Adele Faccio

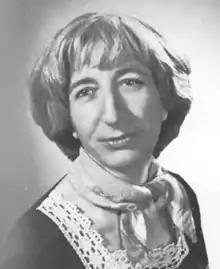

Adele Faccio (13 November 1920 – 8 February 2007) was an Italian politician and deputy of the Radical Party ("Partito Radicale"). She was an advocate for sexual and reproductive rights, striving to give women the choice of whether or not to reproduce.